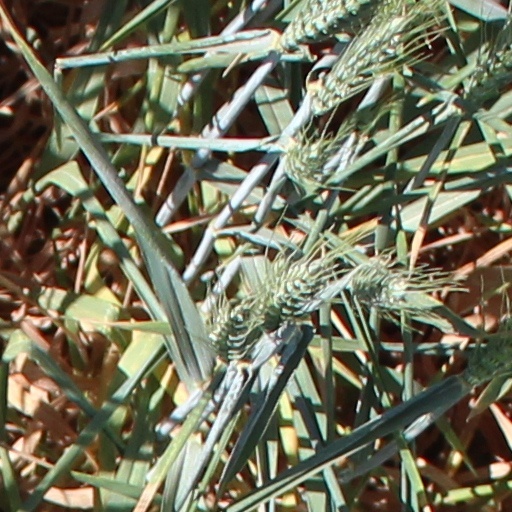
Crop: wheat